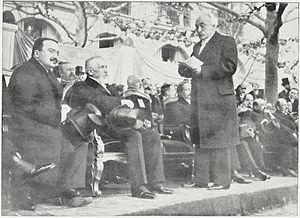
""Inauguration du monument de la place Victor-Hugo. [26/02/1902] Discours de M. de Selves, Préfet de la Seine."" (Premier rang
Adrien Veber né le 8 mars 1861 à Bambiderstroff et décédé le 29 octobre 1932 à Paris est un avocat, homme politique français, responsable de journaux et auteur.
La place Victor-Hugo est une place du 16ᵉ arrondissement de Paris.
Justin Germain Casimir de Selves, né le 19 juillet 1848 à Toulouse, et mort le 12 janvier 1934 dans le 7ᵉ arrondissement de Paris, est un homme d'État français, président du Sénat de 1924 à 1927, sous la IIIᵉ République.
Cette page concerne l'année 1902 du calendrier grégorien